World's Greatest Tag Team

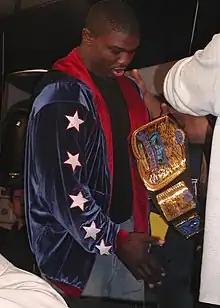
Benjamin as WWE Tag Team Champion in 2003

The following week, on February 6, they won the WWE Tag Team Championship by defeating Los Guerreros. They continued their rivalry with Benoit, facing him and Brock Lesnar at No Way Out in a handicap match, where they teamed with their mentor Angle in a losing effort. After a successful title defense at WrestleMania XIX against Los Guerreros and the team of Chris Benoit and Rhyno, Team Angle lost the championship to Eddie Guerrero and his new partner Tajiri at Judgment Day on May 18 in a ladder match. Shortly afterwards, on June 12, Angle confronted Benjamin and Haas about the losing streak they had been in for a couple of weeks, and, after they blamed him for losing the Tag Team Championship and began to question his leadership, he fired them both from Team Angle. For a few weeks they wrestled against Angle, both in singles matches and in tag team matches.